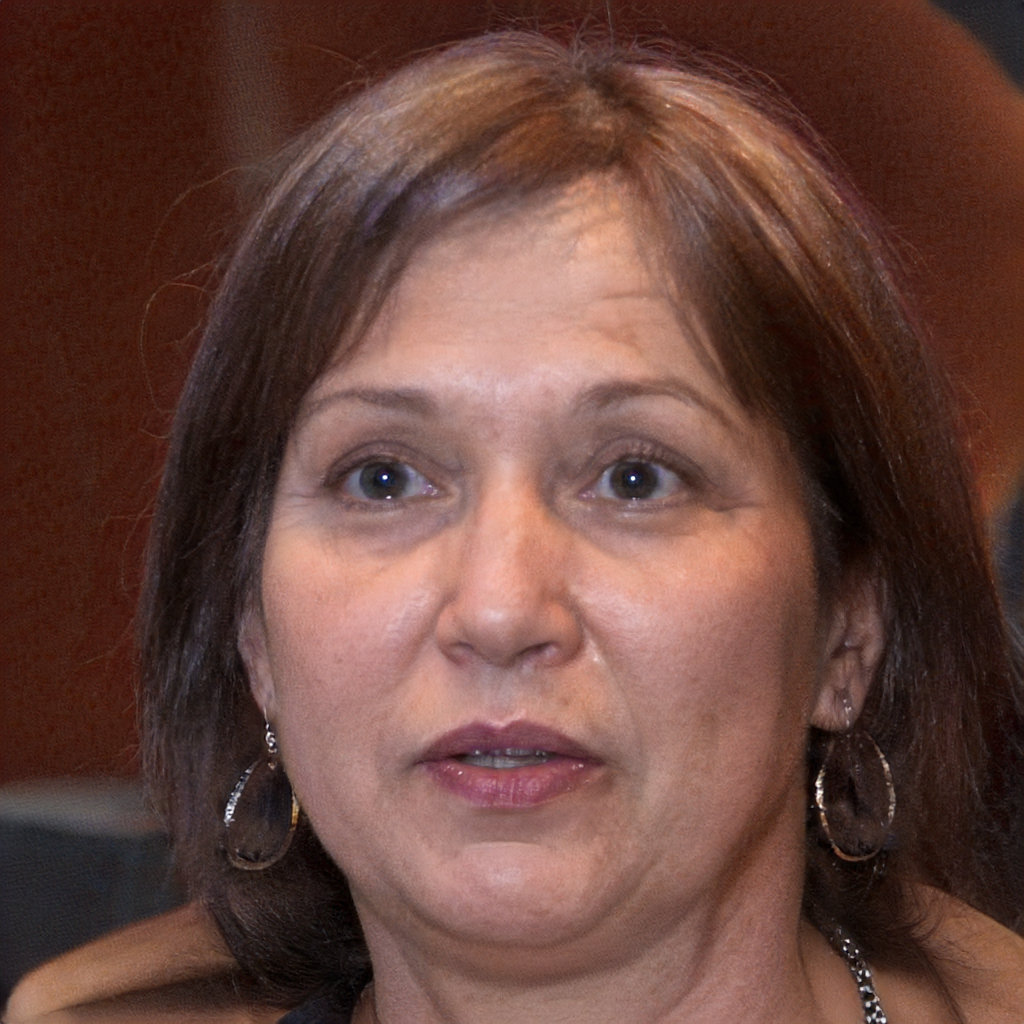
Portrait style: Real Portrait